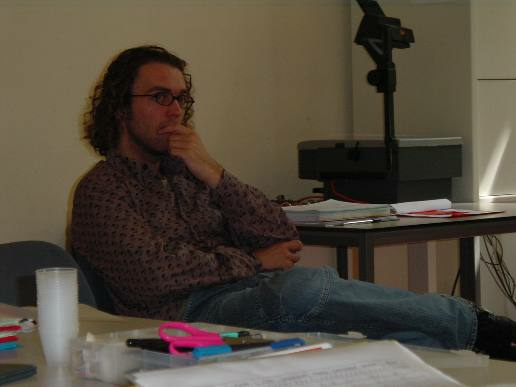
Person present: Yes